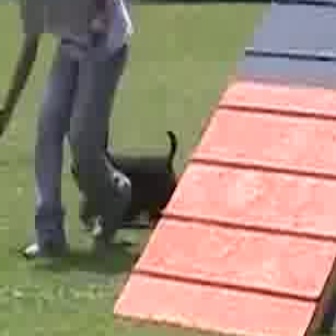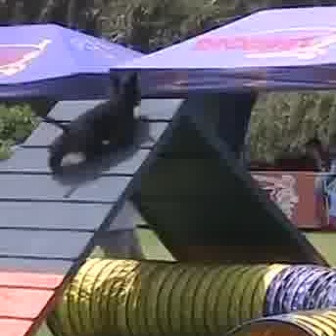
  Please identify the target specified by the bounding box [65,121,186,242] in the first image and locate it in the second image. Return the coordinates in [x_min,y_min,x_max,y_max] format.
Answer: [38,68,143,172]